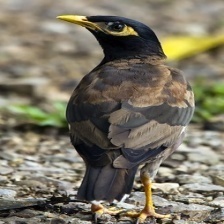
Species: MYNA
Scientific name: ACRIDOTHERES TRISTIS